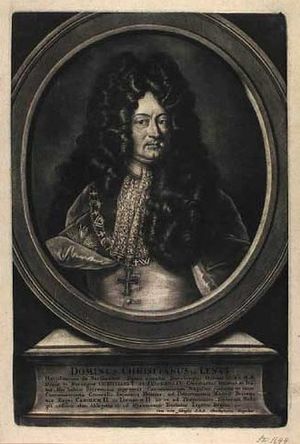
Christian von Lente
Christian von Lente var en dansk diplomat og overkrigssekretær, bror til Johan Hugo von Lente.